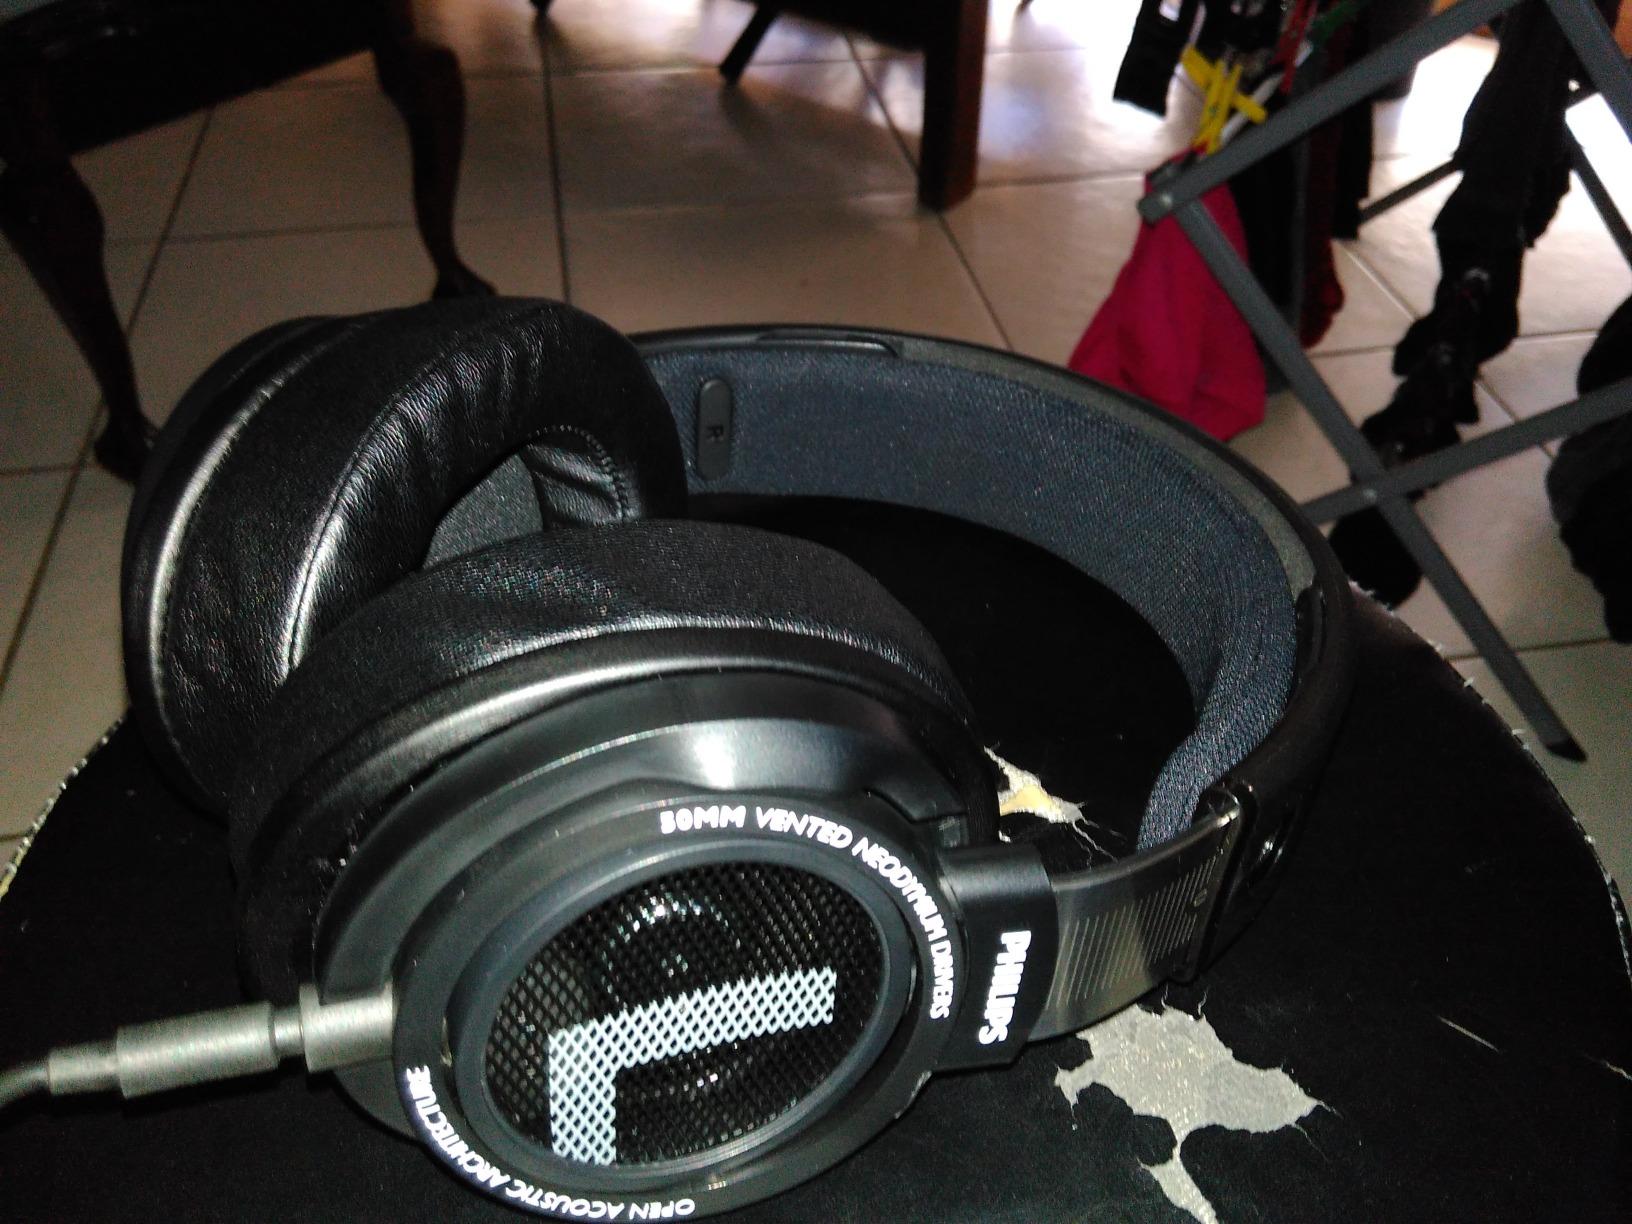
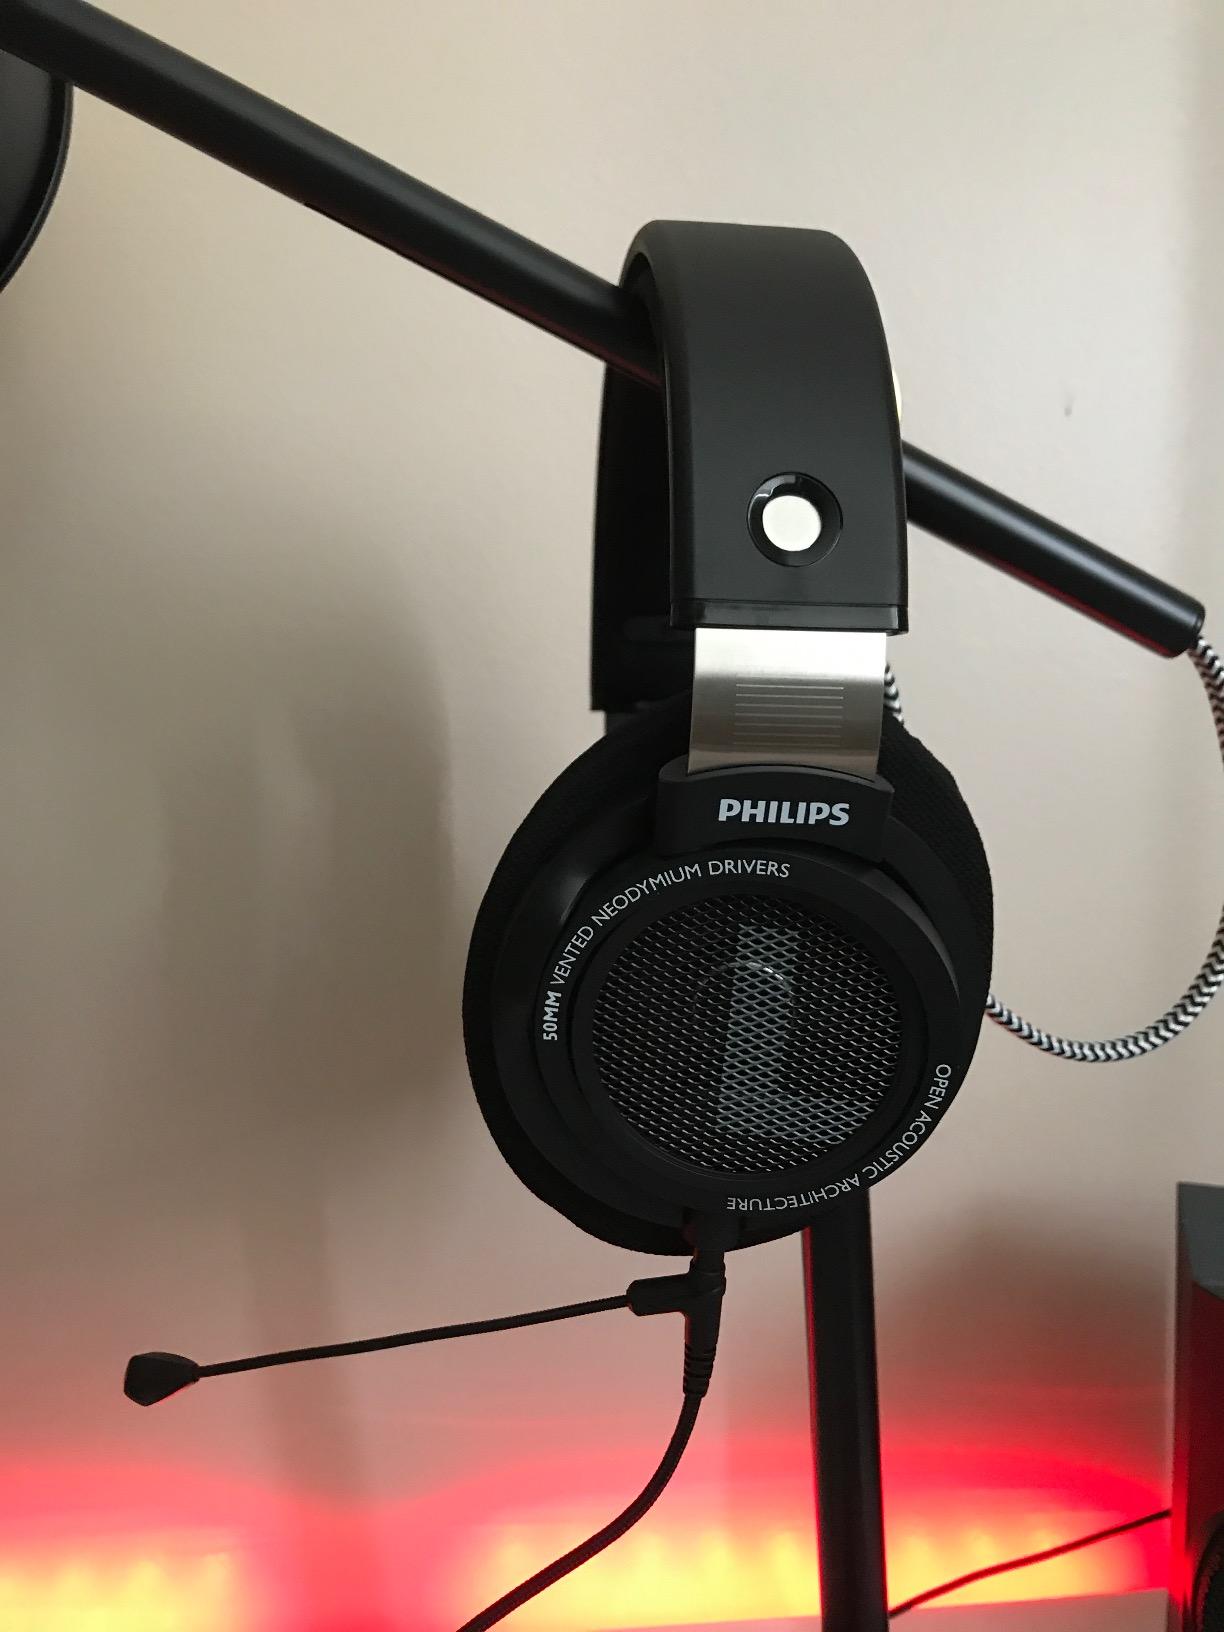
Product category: headphones
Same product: yes